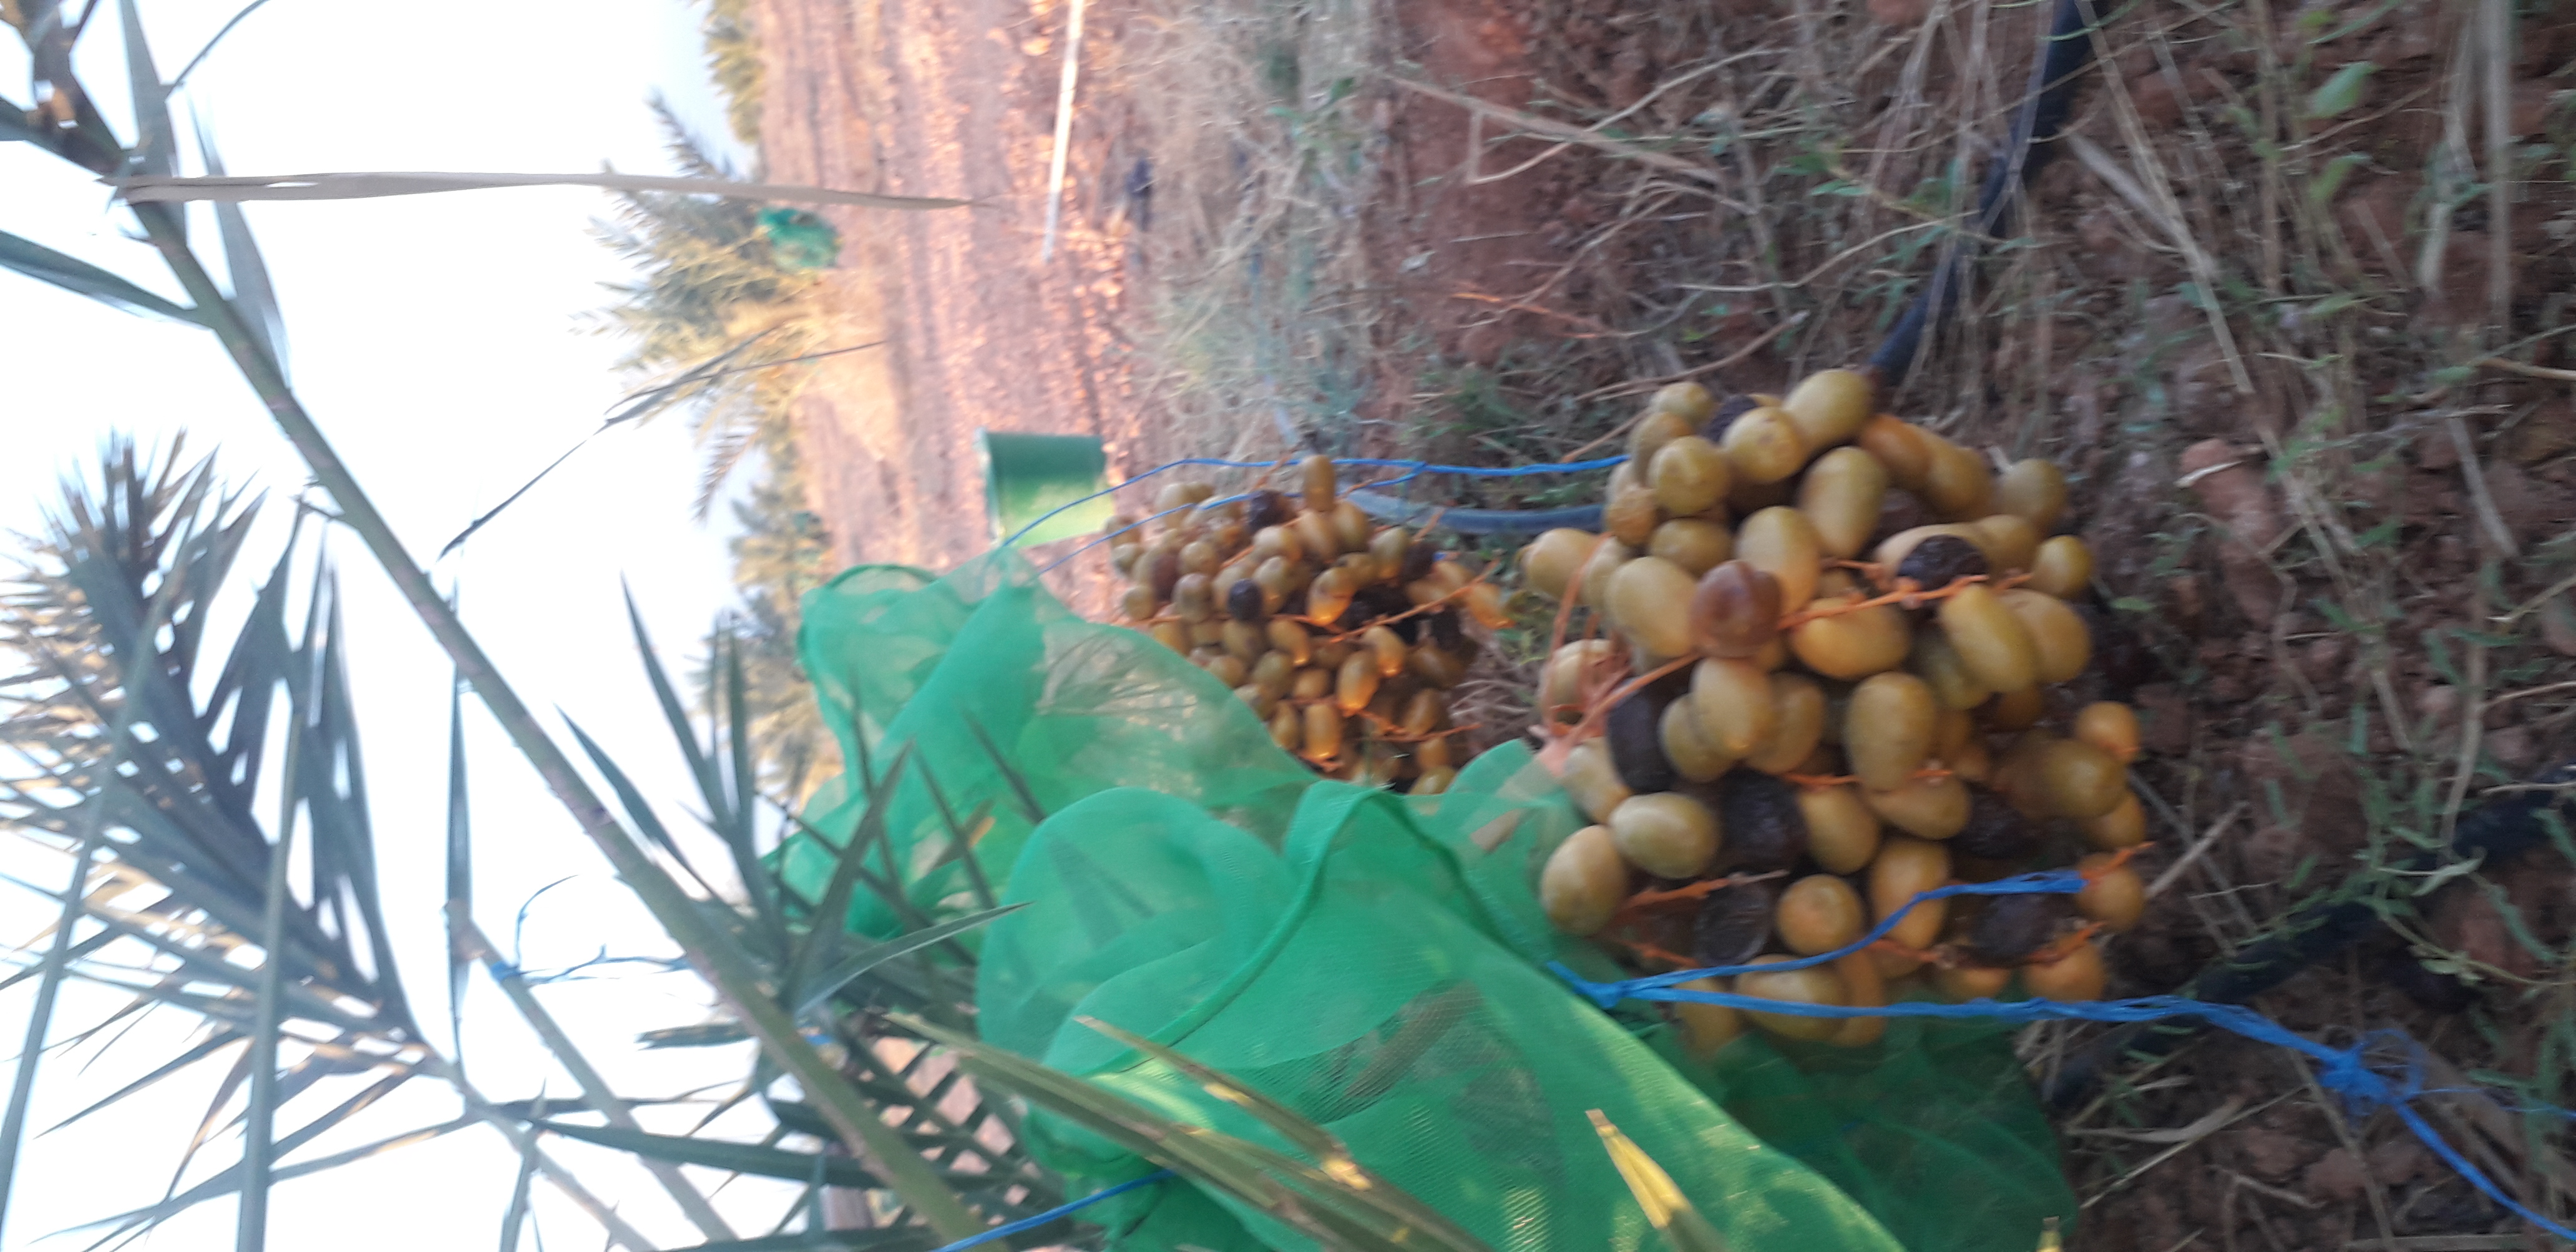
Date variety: Boufagous